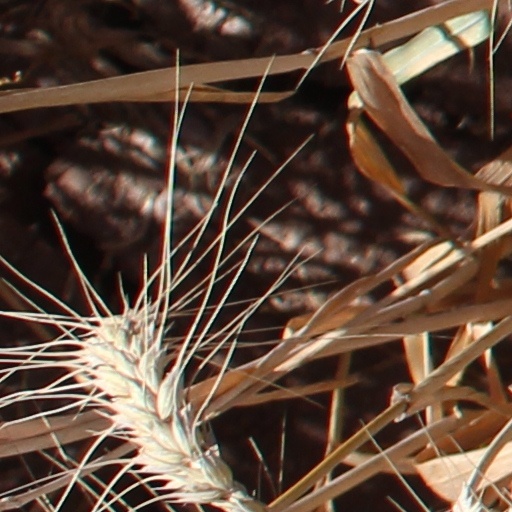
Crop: wheat